Frozen 2

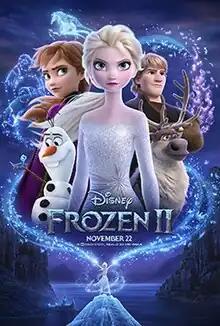
Theatrical release poster

Frozen 2, stylized as Frozen II, is a 2019 American animated musical fantasy film produced by Walt Disney Animation Studios and released by Walt Disney Pictures as the sequel to "Frozen" (2013). The film was directed by Chris Buck and Jennifer Lee and produced by Peter Del Vecho, from a screenplay by Lee. The directors co-wrote the story with Marc Smith, Kristen Anderson-Lopez, and Robert Lopez. It stars the voices of Kristen Bell, Idina Menzel, Josh Gad, and Jonathan Groff. Set three years after the events of the first film, "Frozen 2" follows sisters Anna and Elsa, and their companions Kristoff, Sven, and Olaf as they travel to an enchanted forest to unravel the origin of Elsa's magical power.